Clara (2018 film)

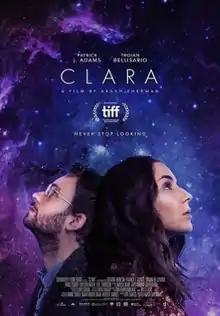
Film poster

Clara is a 2018 Canadian-British science fiction film and the second feature film directed by Akash Sherman. The film stars husband and wife performers Patrick J. Adams and Troian Bellisario, playing astrophysicist Isaac and itinerant artist Clara, who become close while searching for signs of intelligent life in the universe.